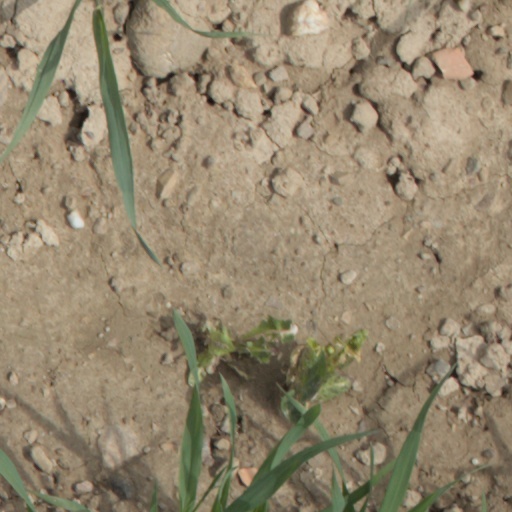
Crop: wheat